Randy Jurgensen

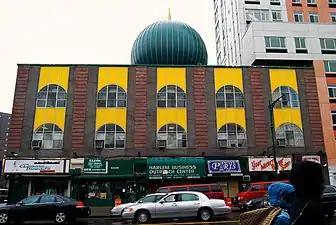
A two-story brick building on a city street with arched windows, a green dome atop in the center and storefronts at street level

On April 14, 1972, dispatchers received a 9-1-1 call from a "Detective Thomas", claiming to need assistance at the Nation of Islam's Mosque No. 7 on West 116th Street in Harlem. Five uniformed officers responded. What happened next is still in dispute. The police say they were overpowered and assaulted when they arrived; When additional officers arrived, a melee ensued, in which Officer Cardillo was shot at point-blank range, and several officers were seriously injured.